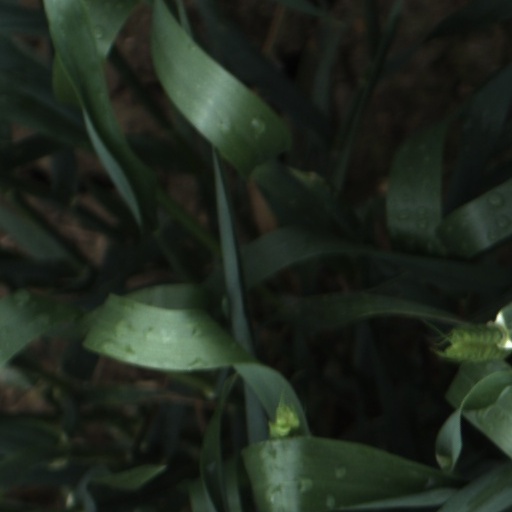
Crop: wheat